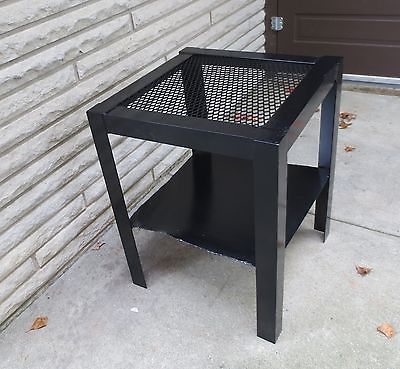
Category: table